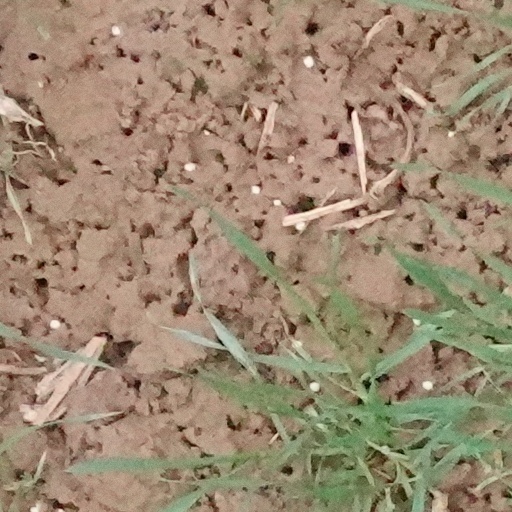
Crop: wheat